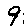
Label: 9